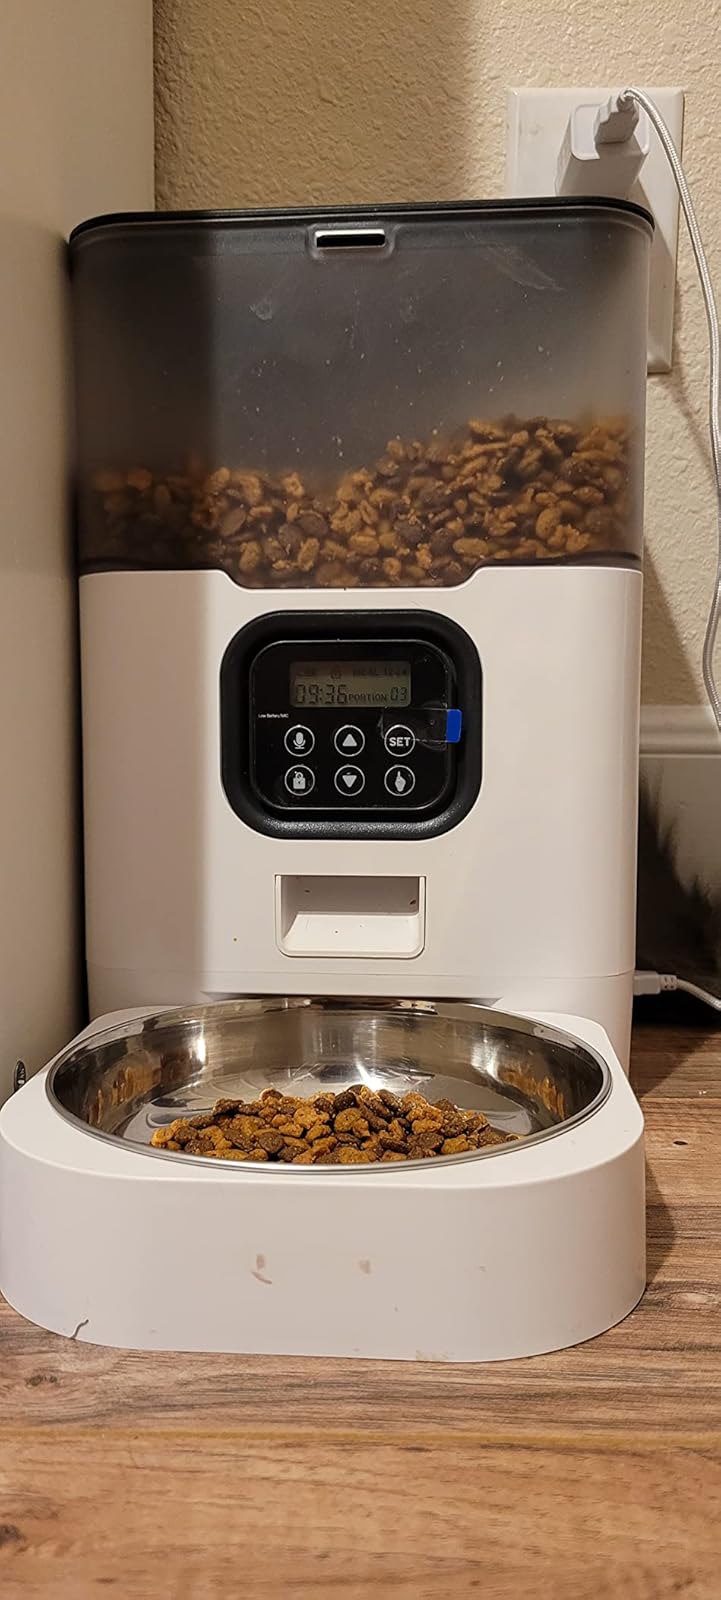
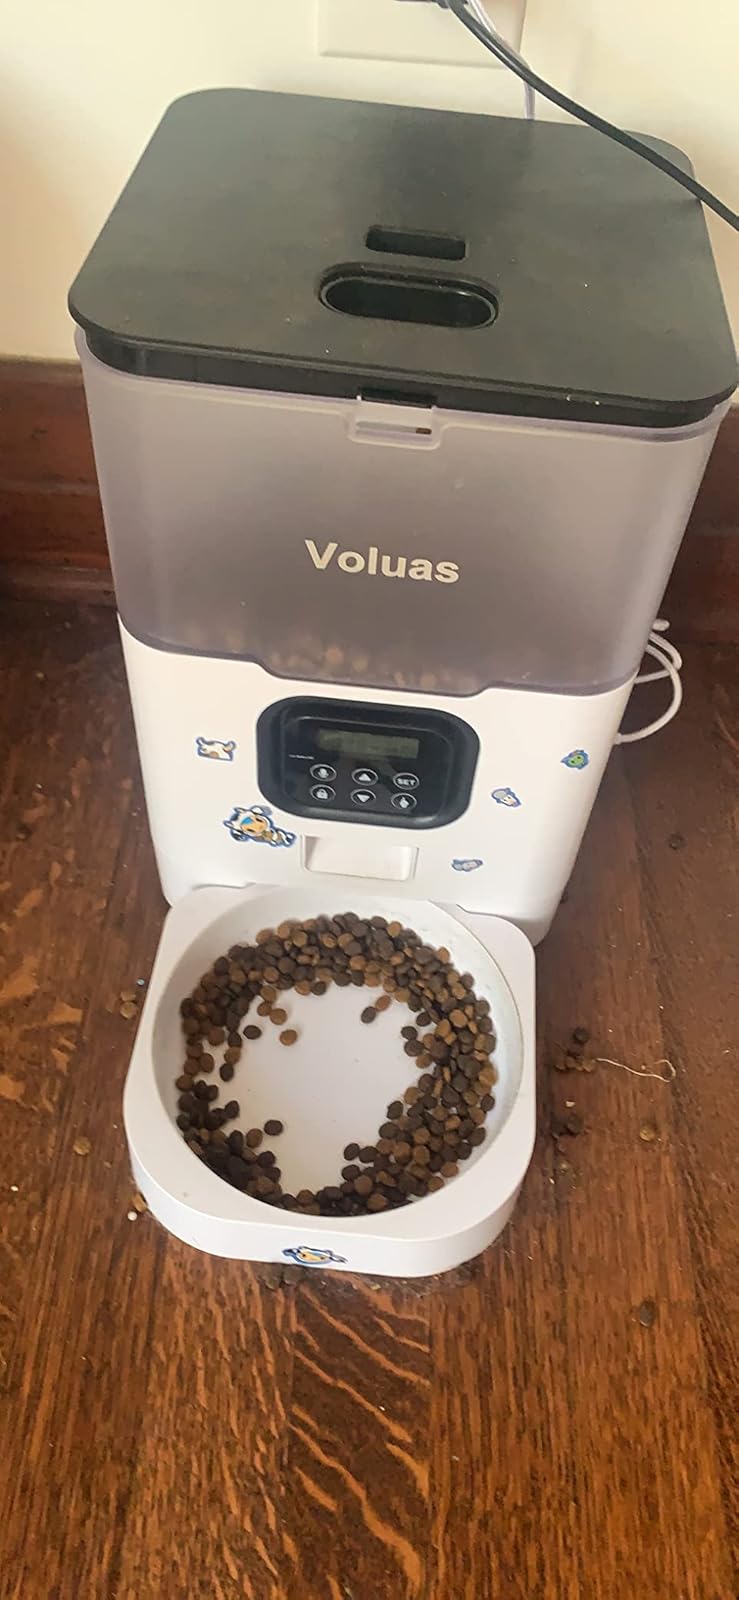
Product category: items_feeder
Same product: yes